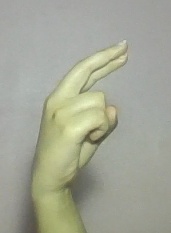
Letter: zay